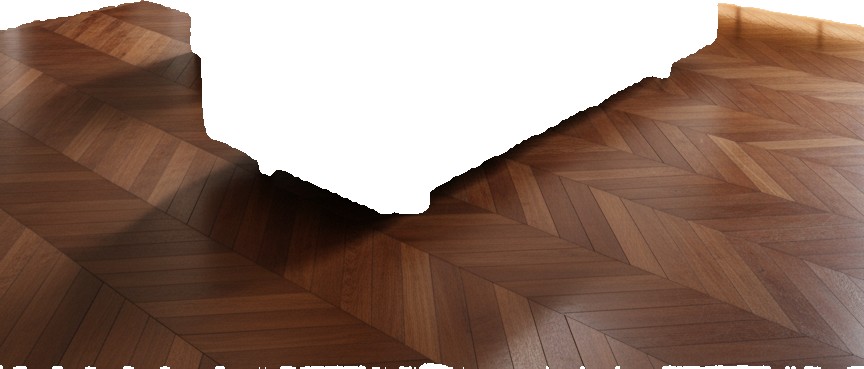
Surface category: floors